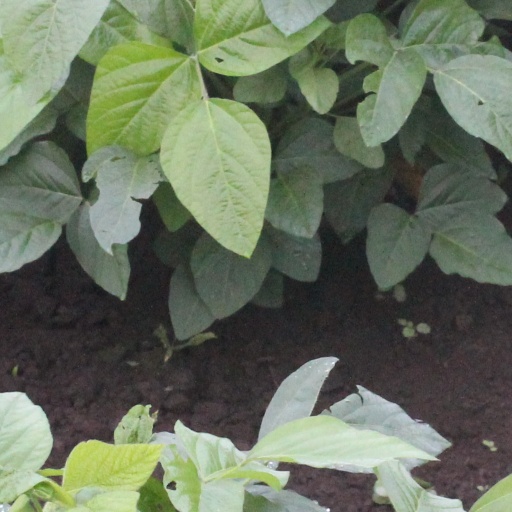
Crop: soybean